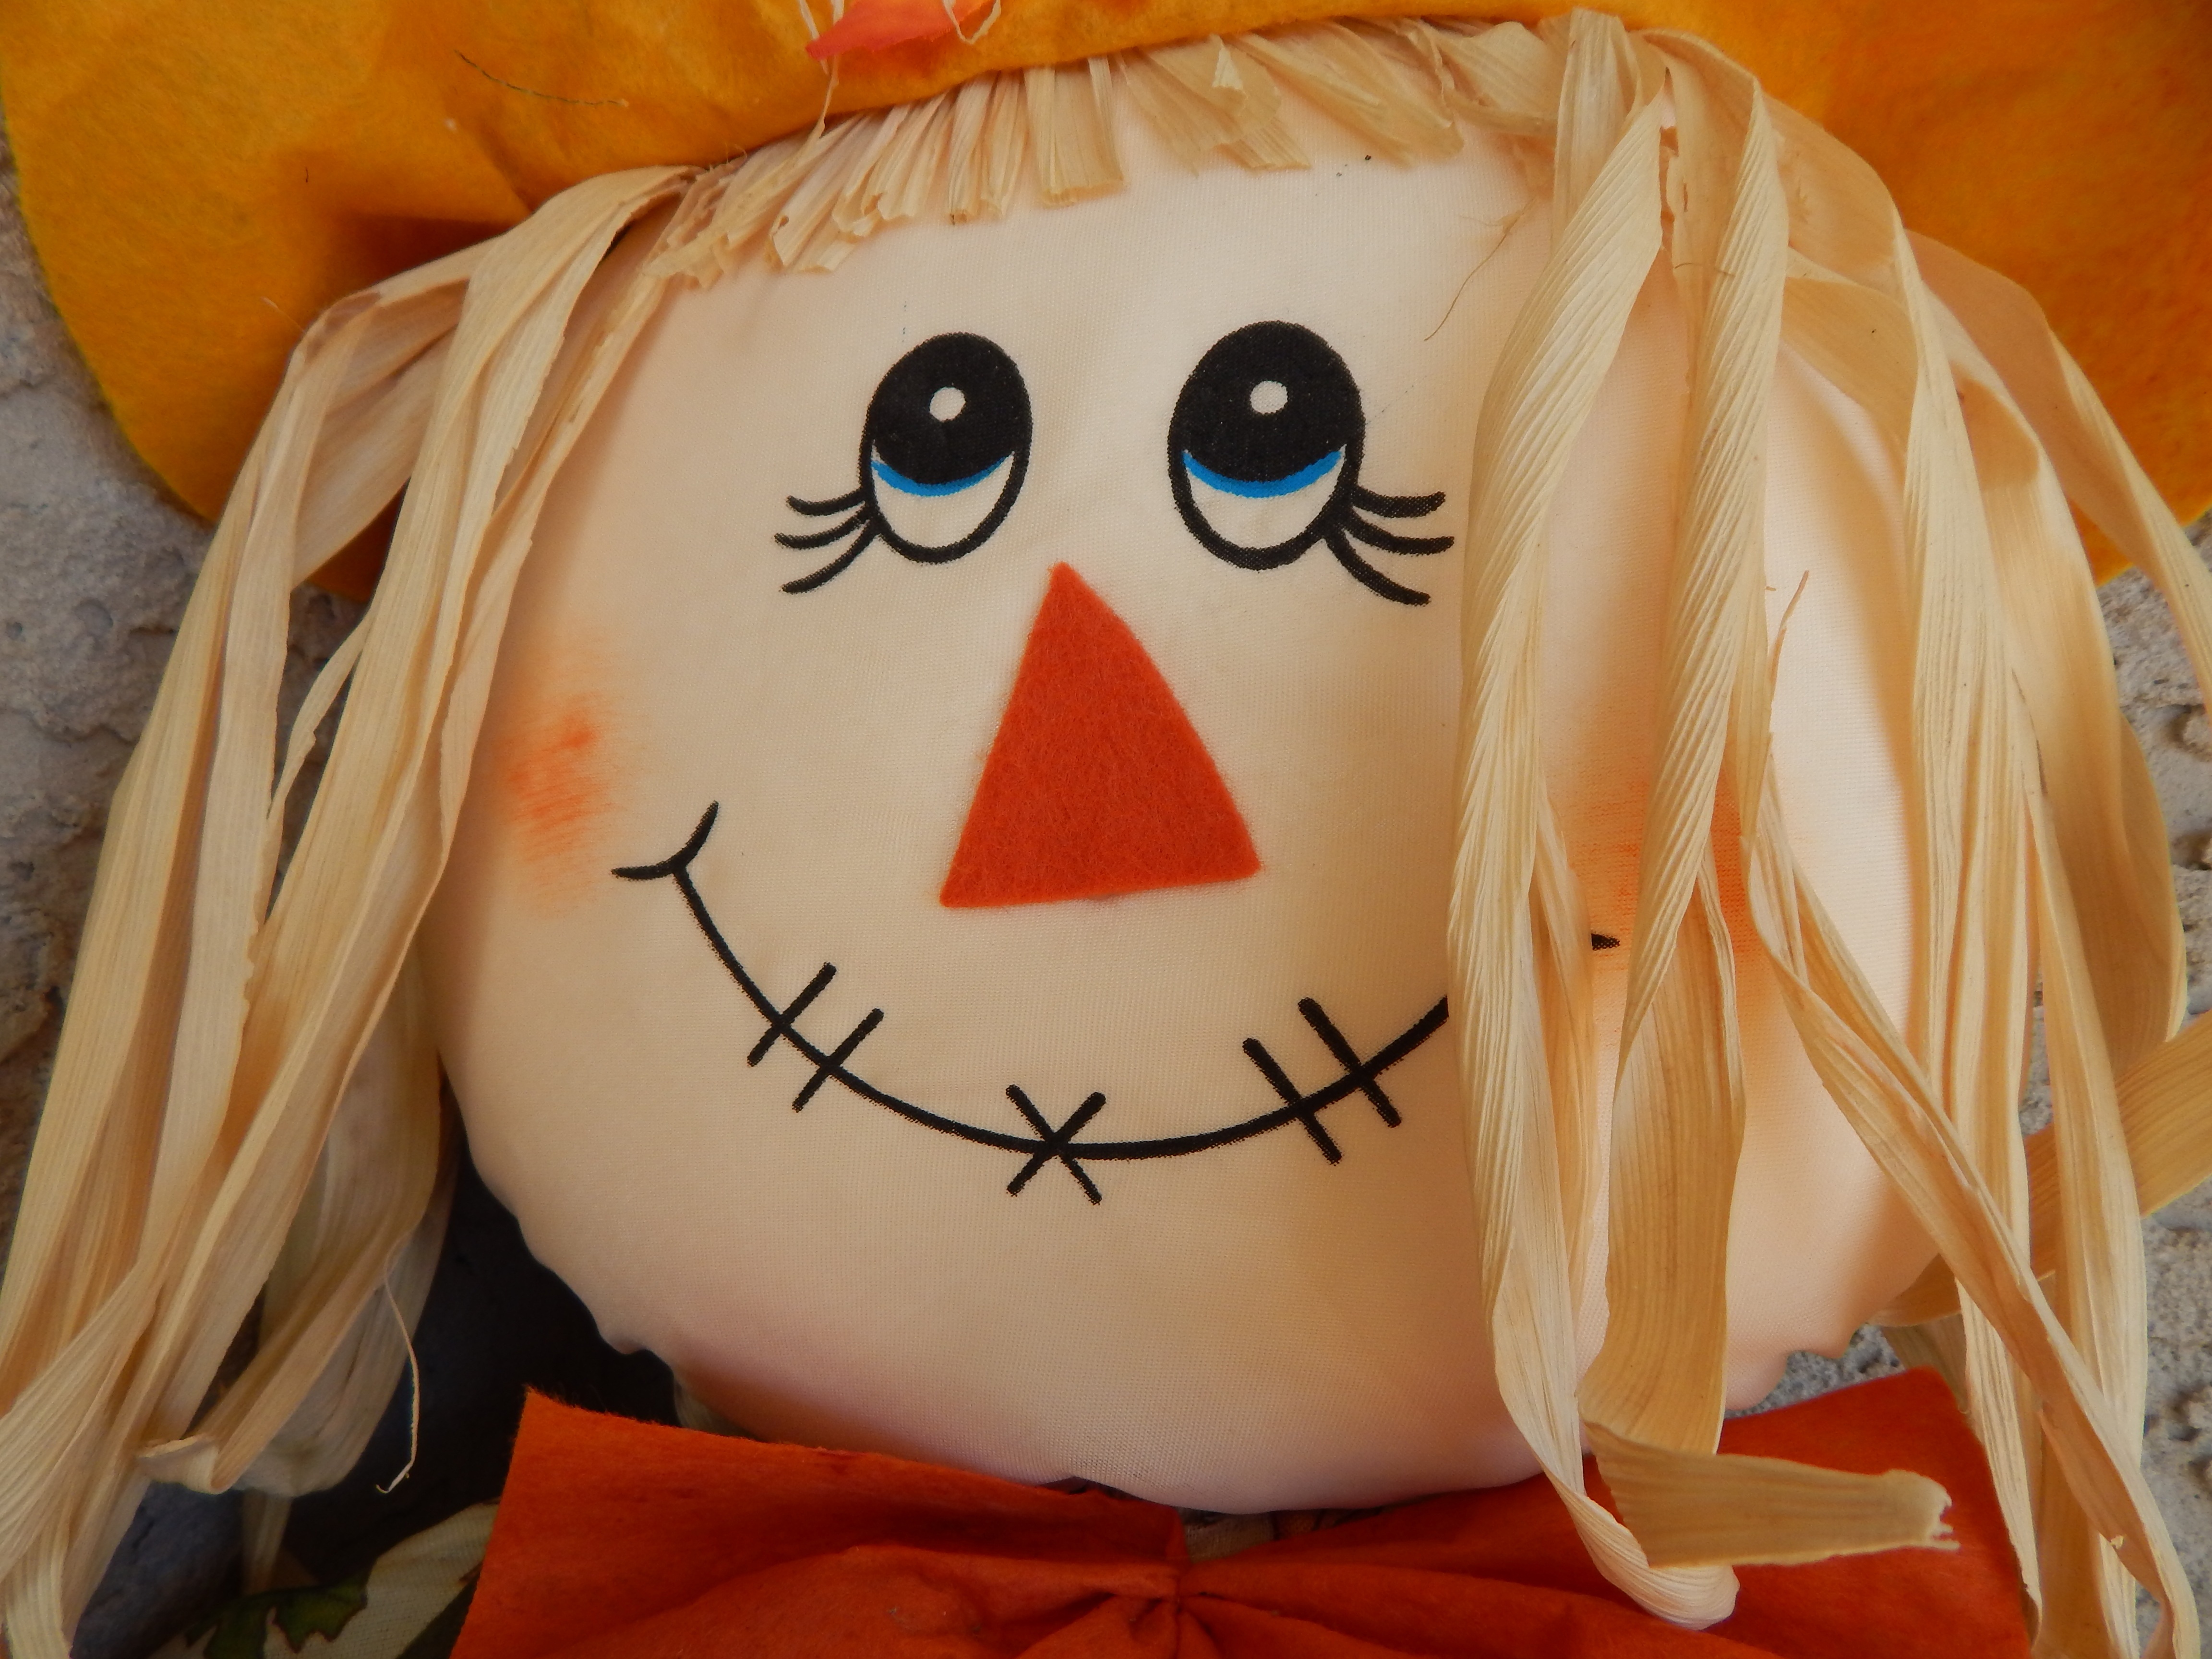
fall, decoration, food, autumn, closeup, toy, decor, smiling, smile, textile, face, doll, decorative, head, straw, plush, scarecrow, autumnal, stuffed toy